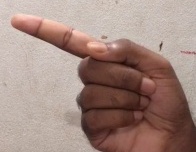
ASL sign: G